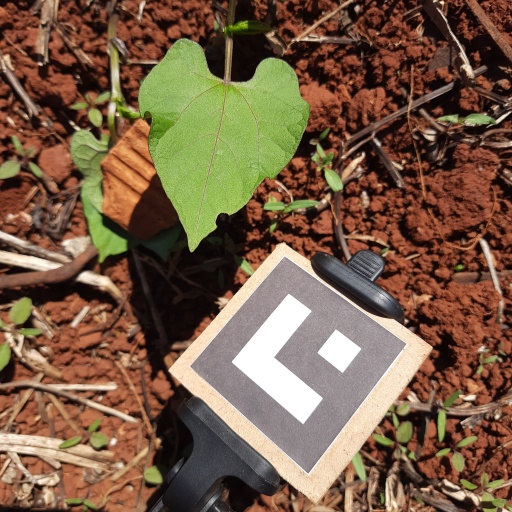
Observations: wavy surface, eating holes in the edge, under sunlight